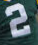
Number: 2